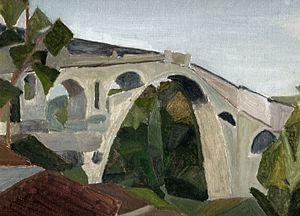
Pont du Diable à Ceret. Huile sur toile. Vincent R. Collection particulière.